Billie Jo Spears

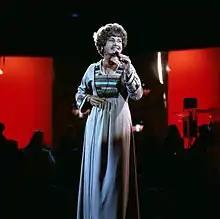
Billie Jo Spears performing on a music show in 1976.

Spears's collaboration with producer Larry Butler continued through the seventies. Butler crafted an up-tempo, country pop sound that was considered both marketable and dance-able. Many of her most popular singles reflected themes of sexual desire or rekindling loves fading fires. Her next single was 1976's "What I've Got in Mind", which also hinted at sexual themes. The single reached the top five of the North American country charts and the top five of the UK pop chart. Her studio LP of the same name also reached the Top Country Albums top five and certified silver from the BPI. The album also spawned a cover of the ballad, "Misty Blue", which reached the American country top five. "Sing Me an Old Fashioned Song" was released to European countries, peaking within United Kingdom top 40 and the top ten in Ireland. Her British success later led to multiple appearances at the Wembley Arena, where she became a favorite with crowds for many years. During this period, she also collaborated with Del Reeves on the album "By Request". The disc featured duet recordings by the pair and was released on United Artists in 1976.